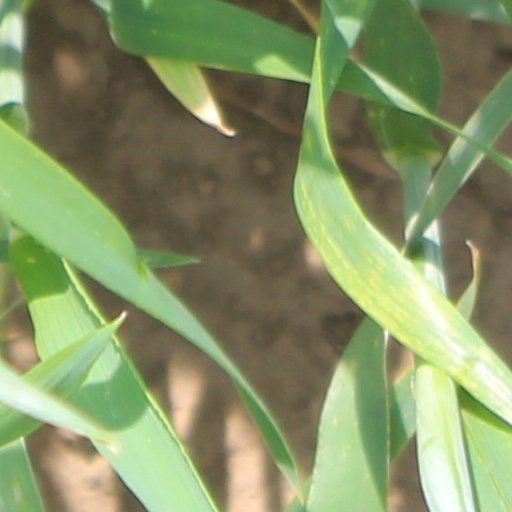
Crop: wheat